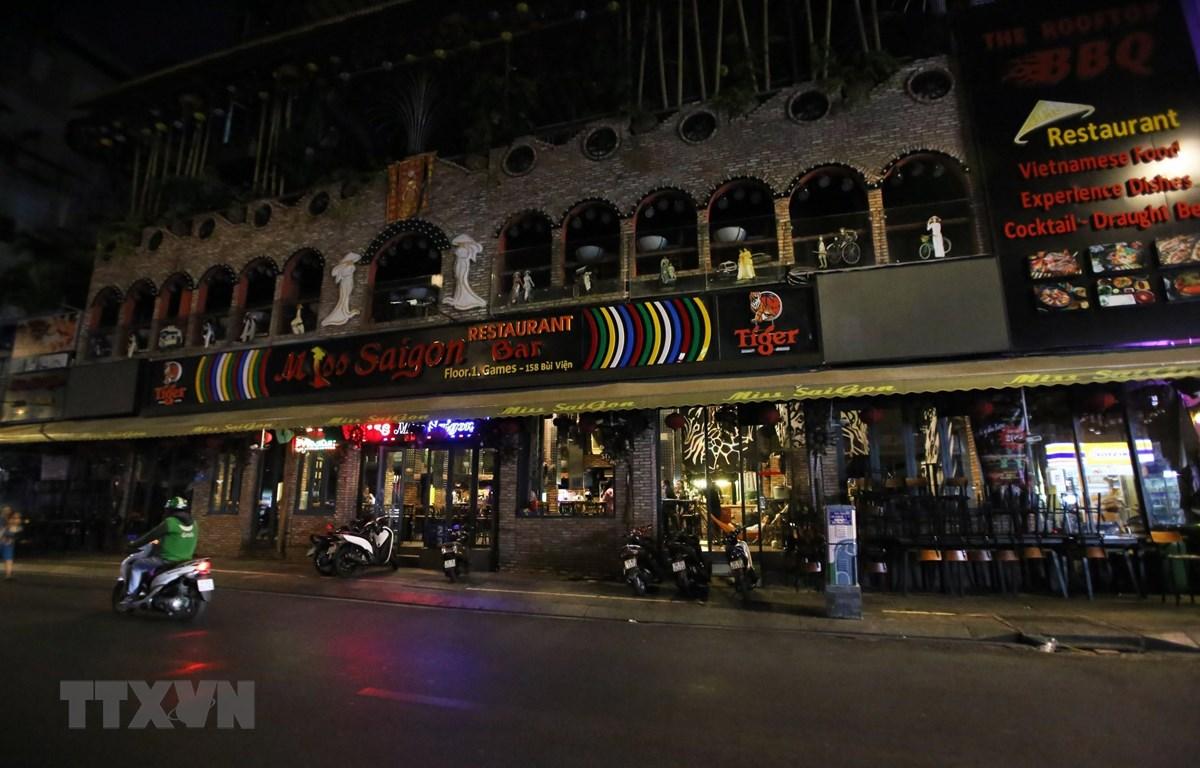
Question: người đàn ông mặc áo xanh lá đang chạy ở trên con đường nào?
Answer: đang chạy trên đường bùi viện